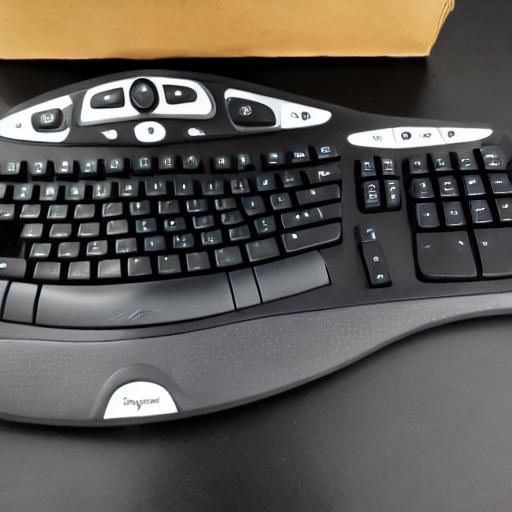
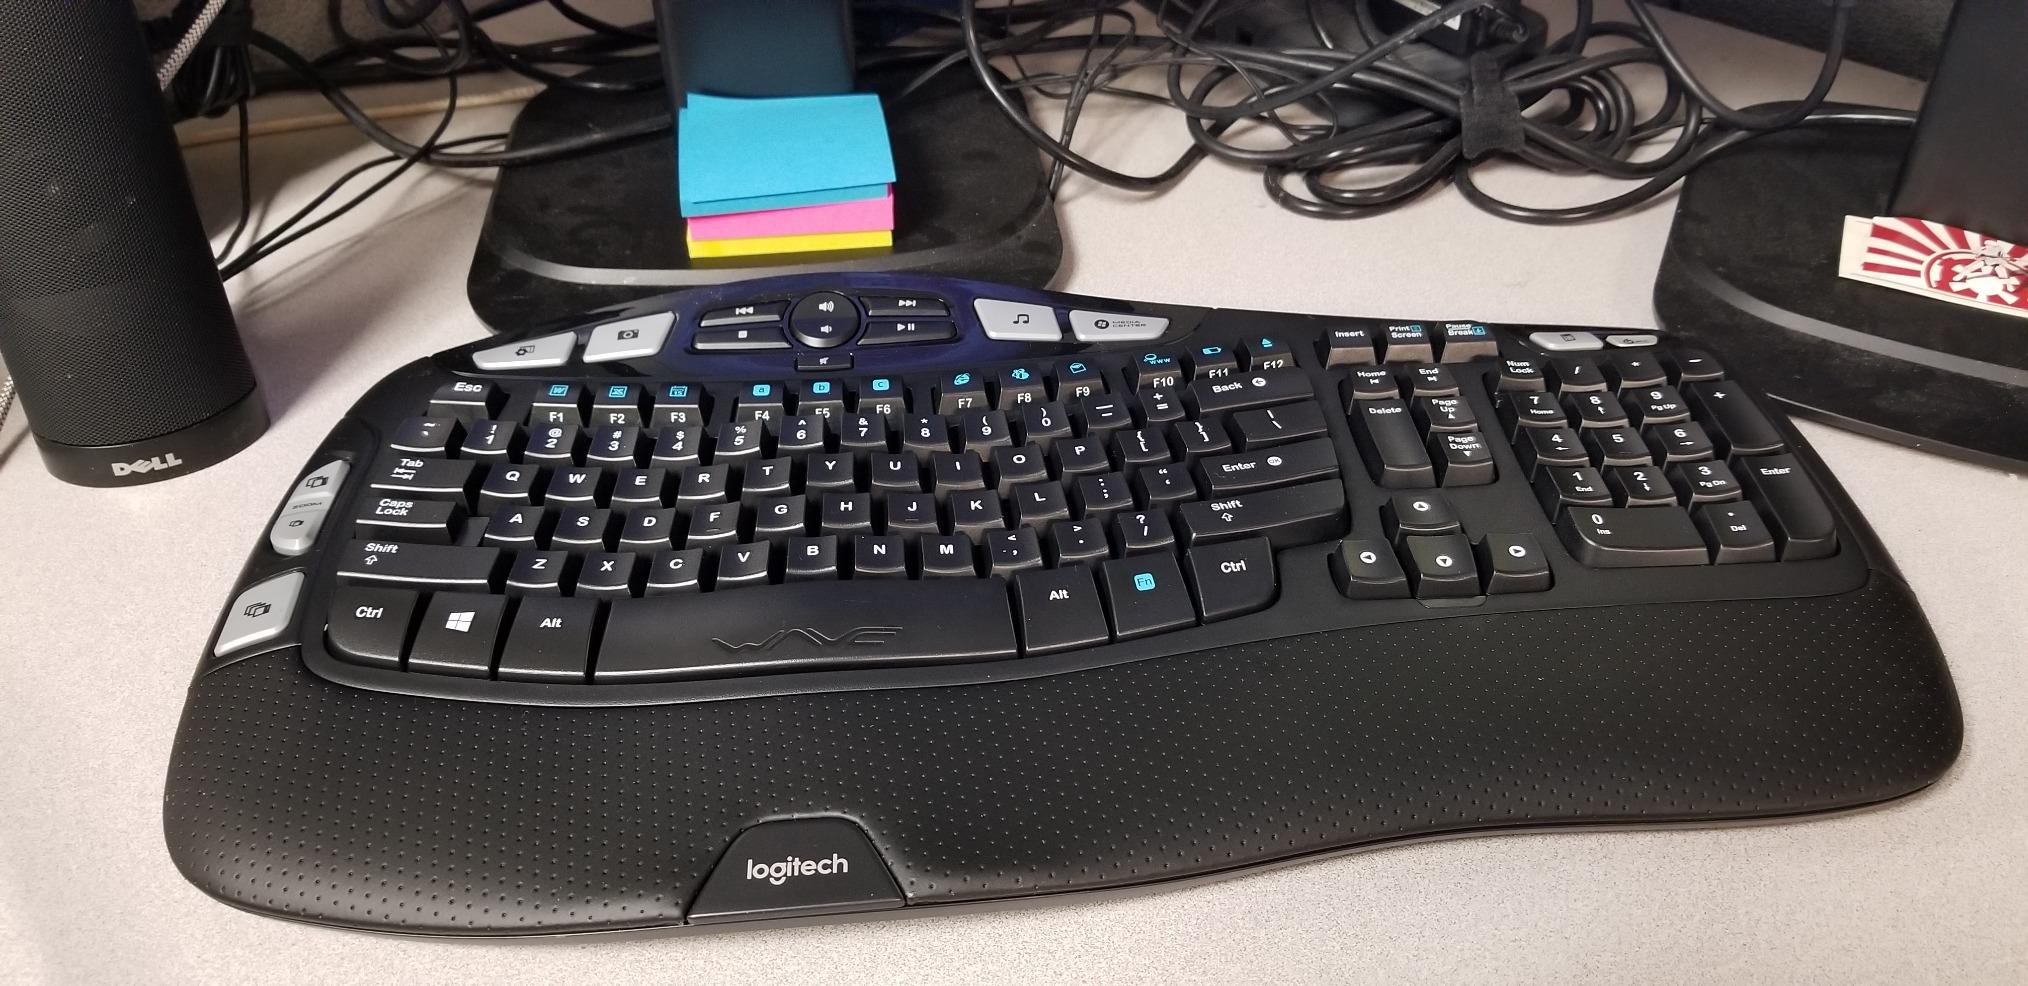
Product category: keyboard
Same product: no